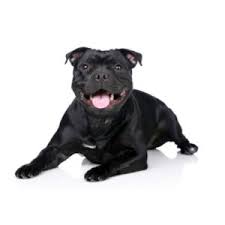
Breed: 203-n000015-Staffordshire_bullterrier